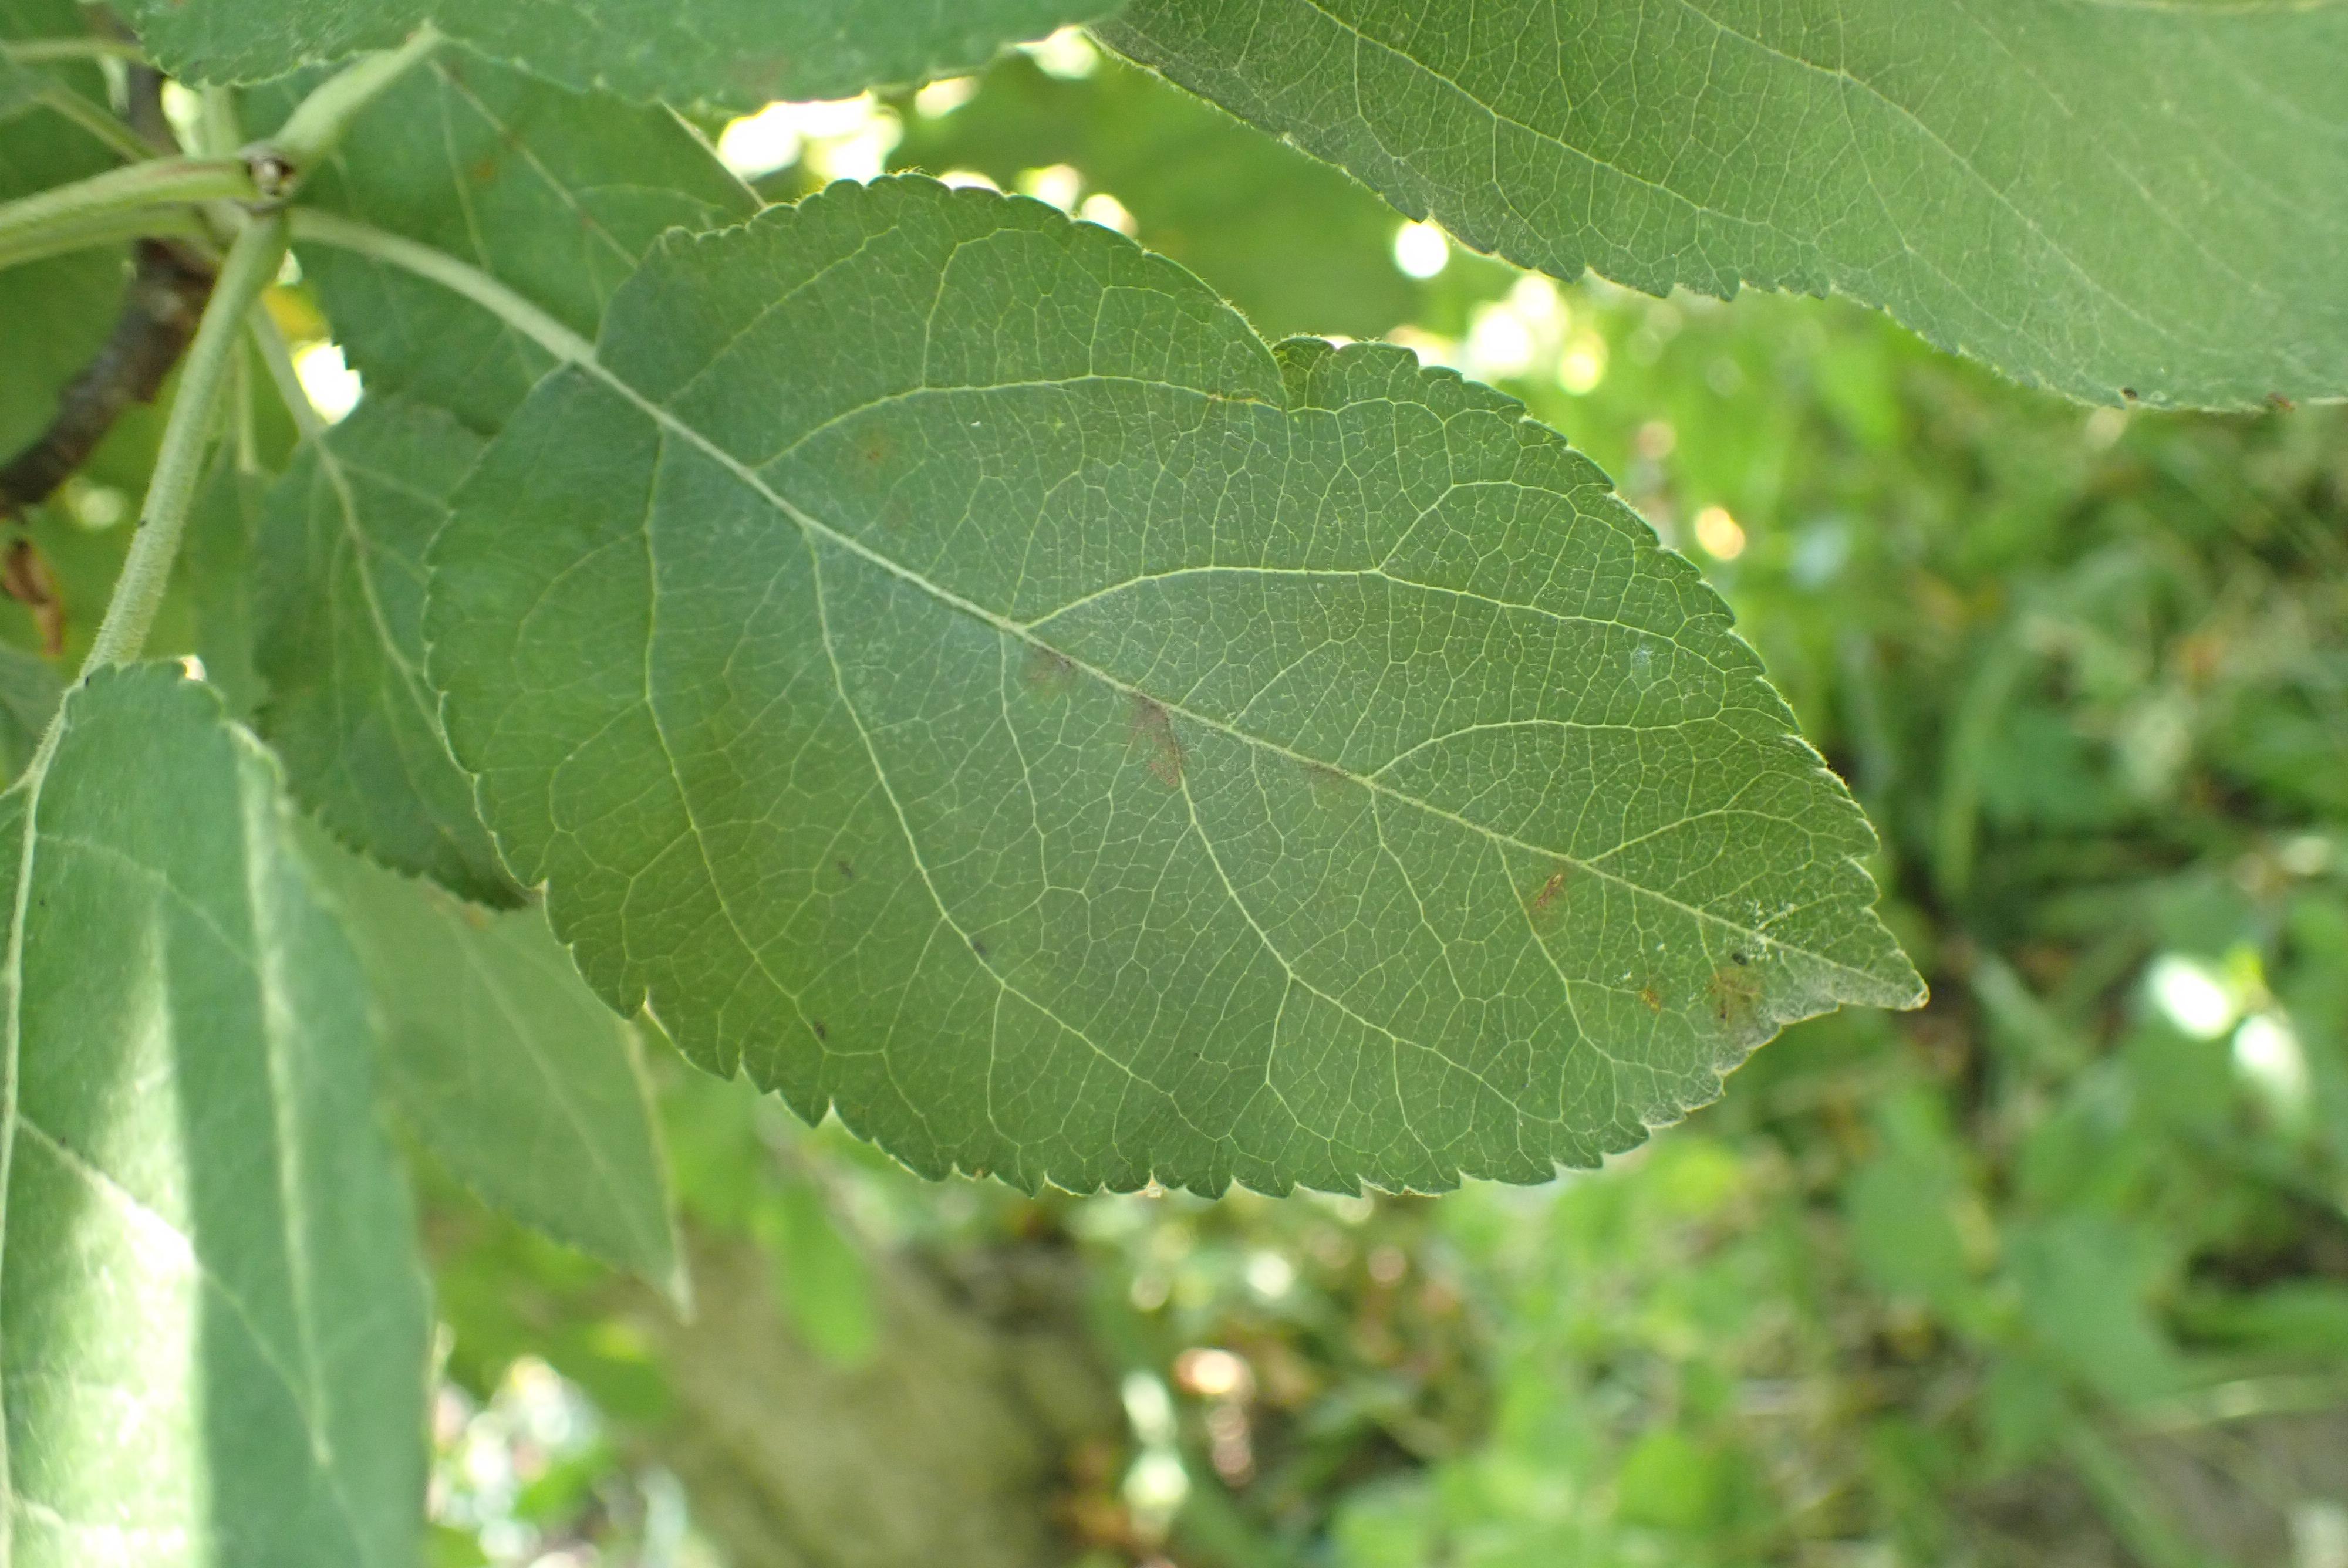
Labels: scab